B. R. Ambedkar

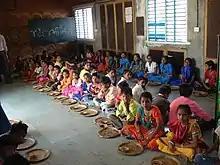
Children awaiting school lunch in Rayka (also Raika), a village in rural Gujarat. The salutation "Jai Bhim" written on the blackboard honours Ambedkar.

In 1932, the British colonial government announced the formation of a separate electorate for "Depressed Classes" in the Communal Award. Mahatma Gandhi fiercely opposed a separate electorate for untouchables, saying he feared that such an arrangement would divide the Hindu community. Gandhi protested by fasting while imprisoned in the Yerwada Central Jail of Poona. Following the fast, congressional politicians and activists such as Madan Mohan Malaviya and Palwankar Baloo organised joint meetings with Ambedkar and his supporters at Yerwada. On 25 September 1932, the agreement, known as the Poona Pact was signed between Ambedkar (on behalf of the depressed classes among Hindus) and Madan Mohan Malaviya (on behalf of the other Hindus). The agreement gave reserved seats for the depressed classes in the Provisional legislatures within the general electorate. Due to the pact the depressed class received 148 seats in the legislature instead of the 71, as allocated in the Communal Award proposed earlier by the colonial government under Prime Minister Ramsay MacDonald. The text used the term "Depressed Classes" to denote Untouchables among Hindus who were later called Scheduled Castes and Scheduled Tribes under the India Act 1935, and the later Indian Constitution of 1950. In the Poona Pact, a unified electorate was in principle formed, but primary and secondary elections allowed Untouchables in practice to choose their own candidates.